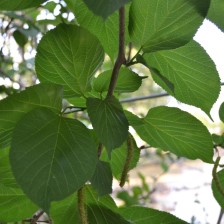
Variety: TaiwanMeacho